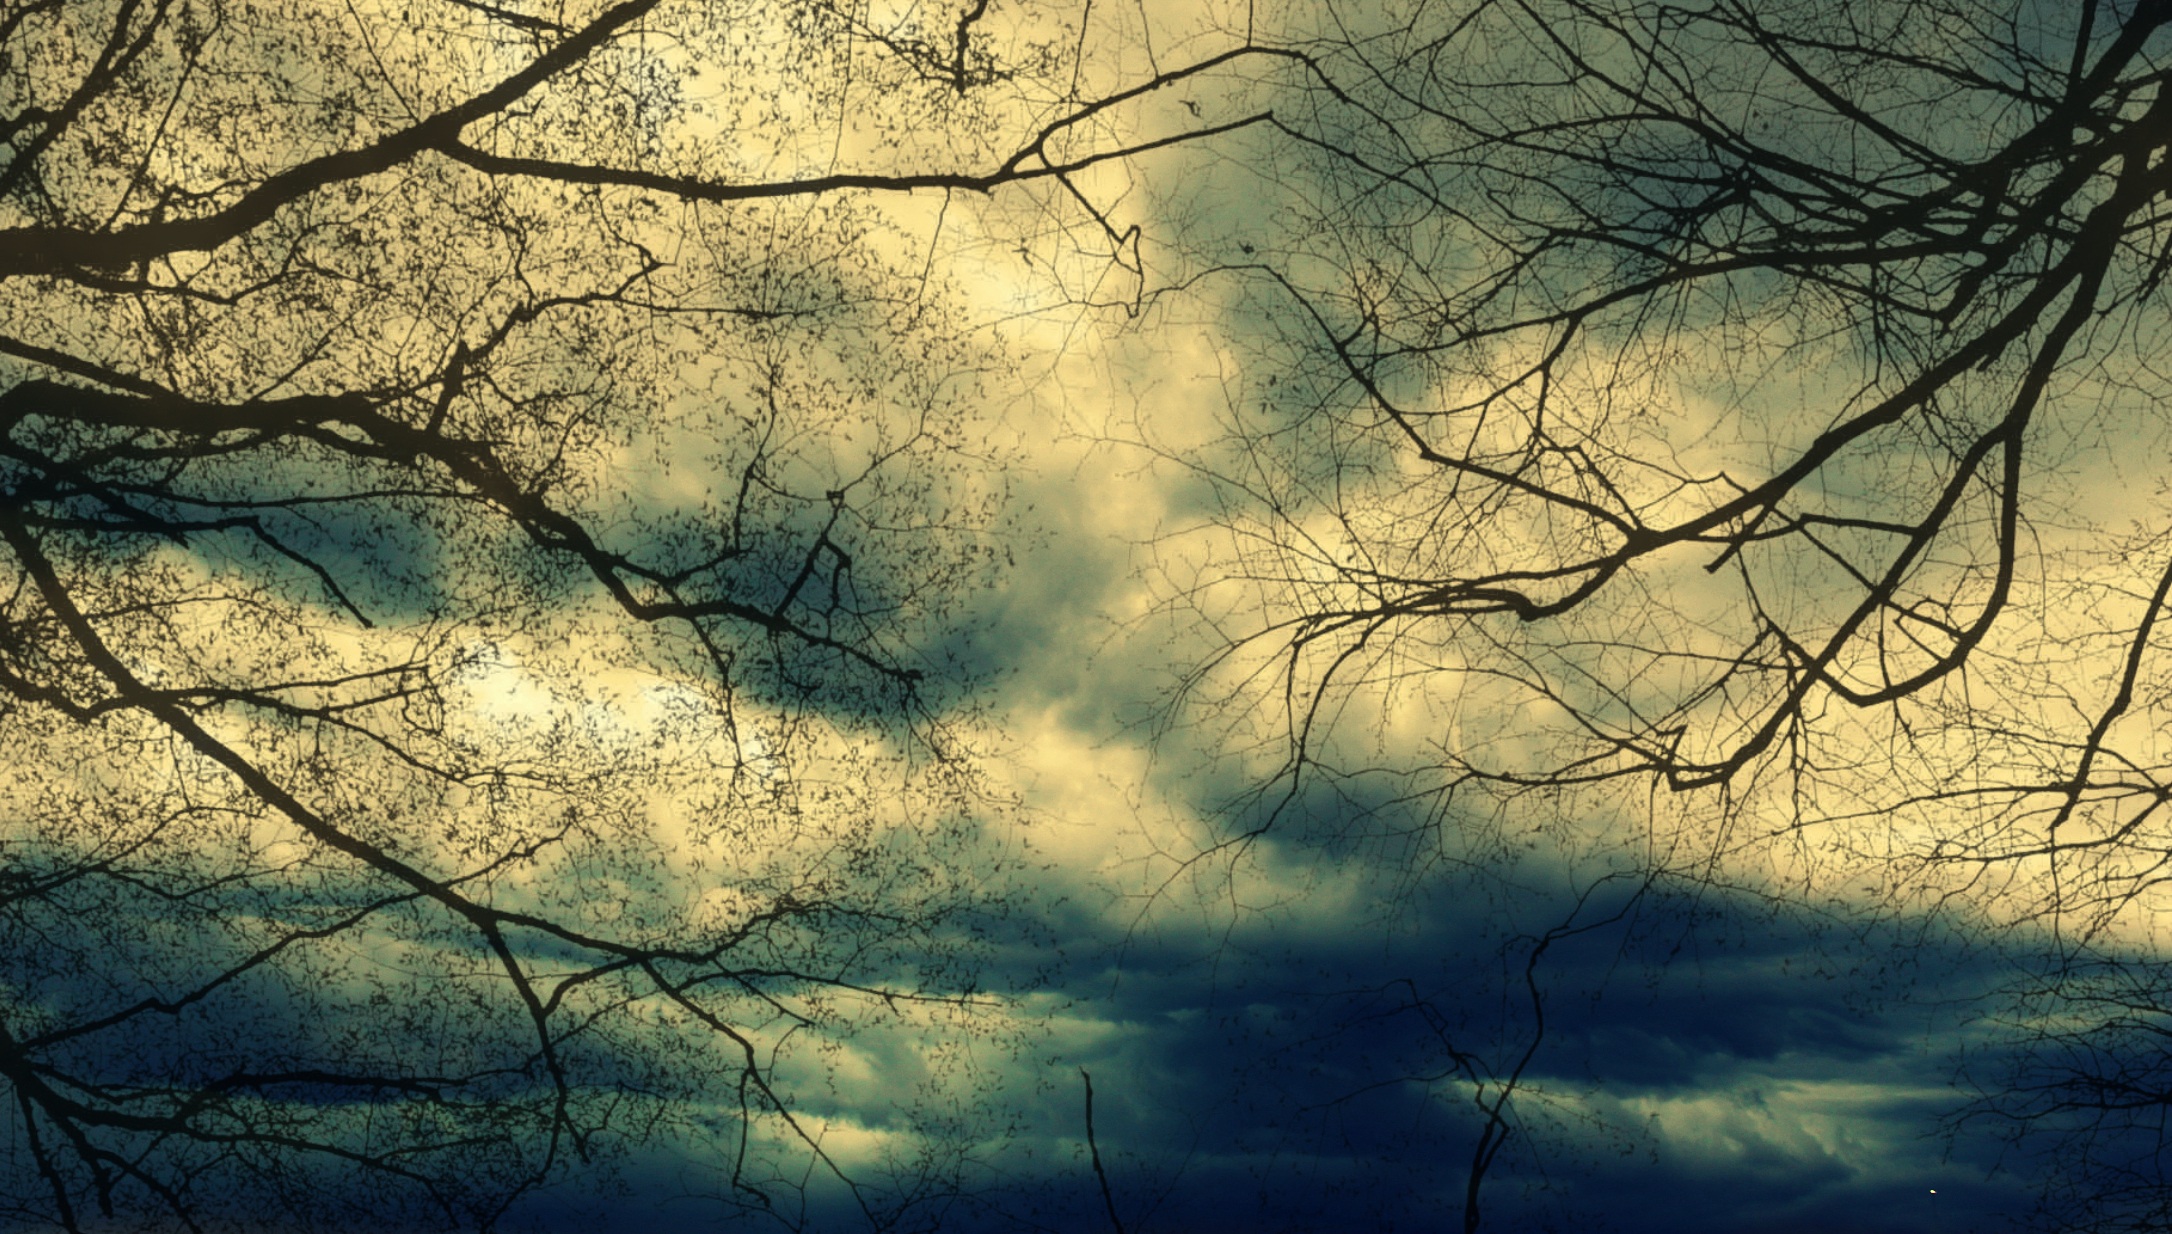
tree, nature, branch, light, cloud, sky, sunlight, morning, dawn, atmosphere, spooky, mystical, dark, environment, reflection, storm, yellow, trees, clouds, atmospheric phenomenon, woody plant